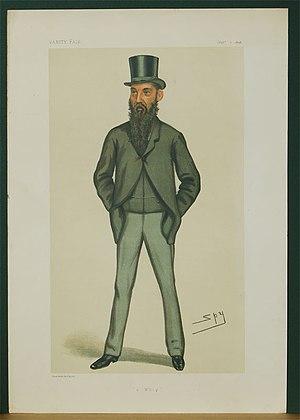
William Edwardes, 4ᵉ baron Kensington PC, également 1ᵉʳ baron Kensington dans la pairie du Royaume-Uni, nommé l'honorable William Edwardes entre 1852 et 1872, est un propriétaire terrien britannique et un politicien libéral. Il est contrôleur de la maison de 1880 à 1885 et capitaine des Yeomen de la garde de 1892 à 1895.